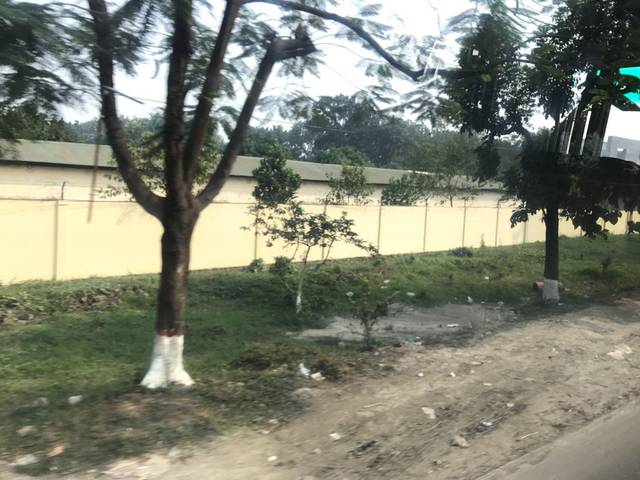
Region: Bangladesh
Coordinates: 23.9, 90.27